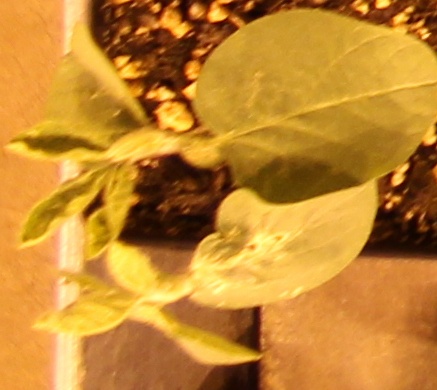
Label: Soybean